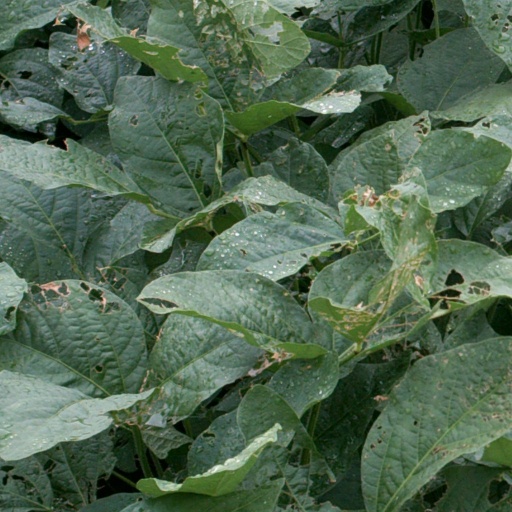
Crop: soybean